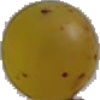
Label: white_grape